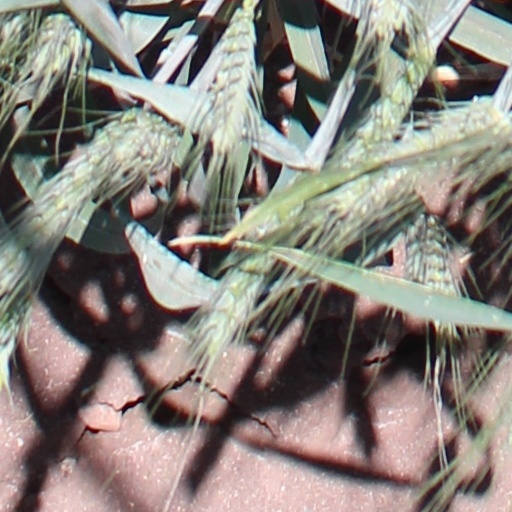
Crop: wheat